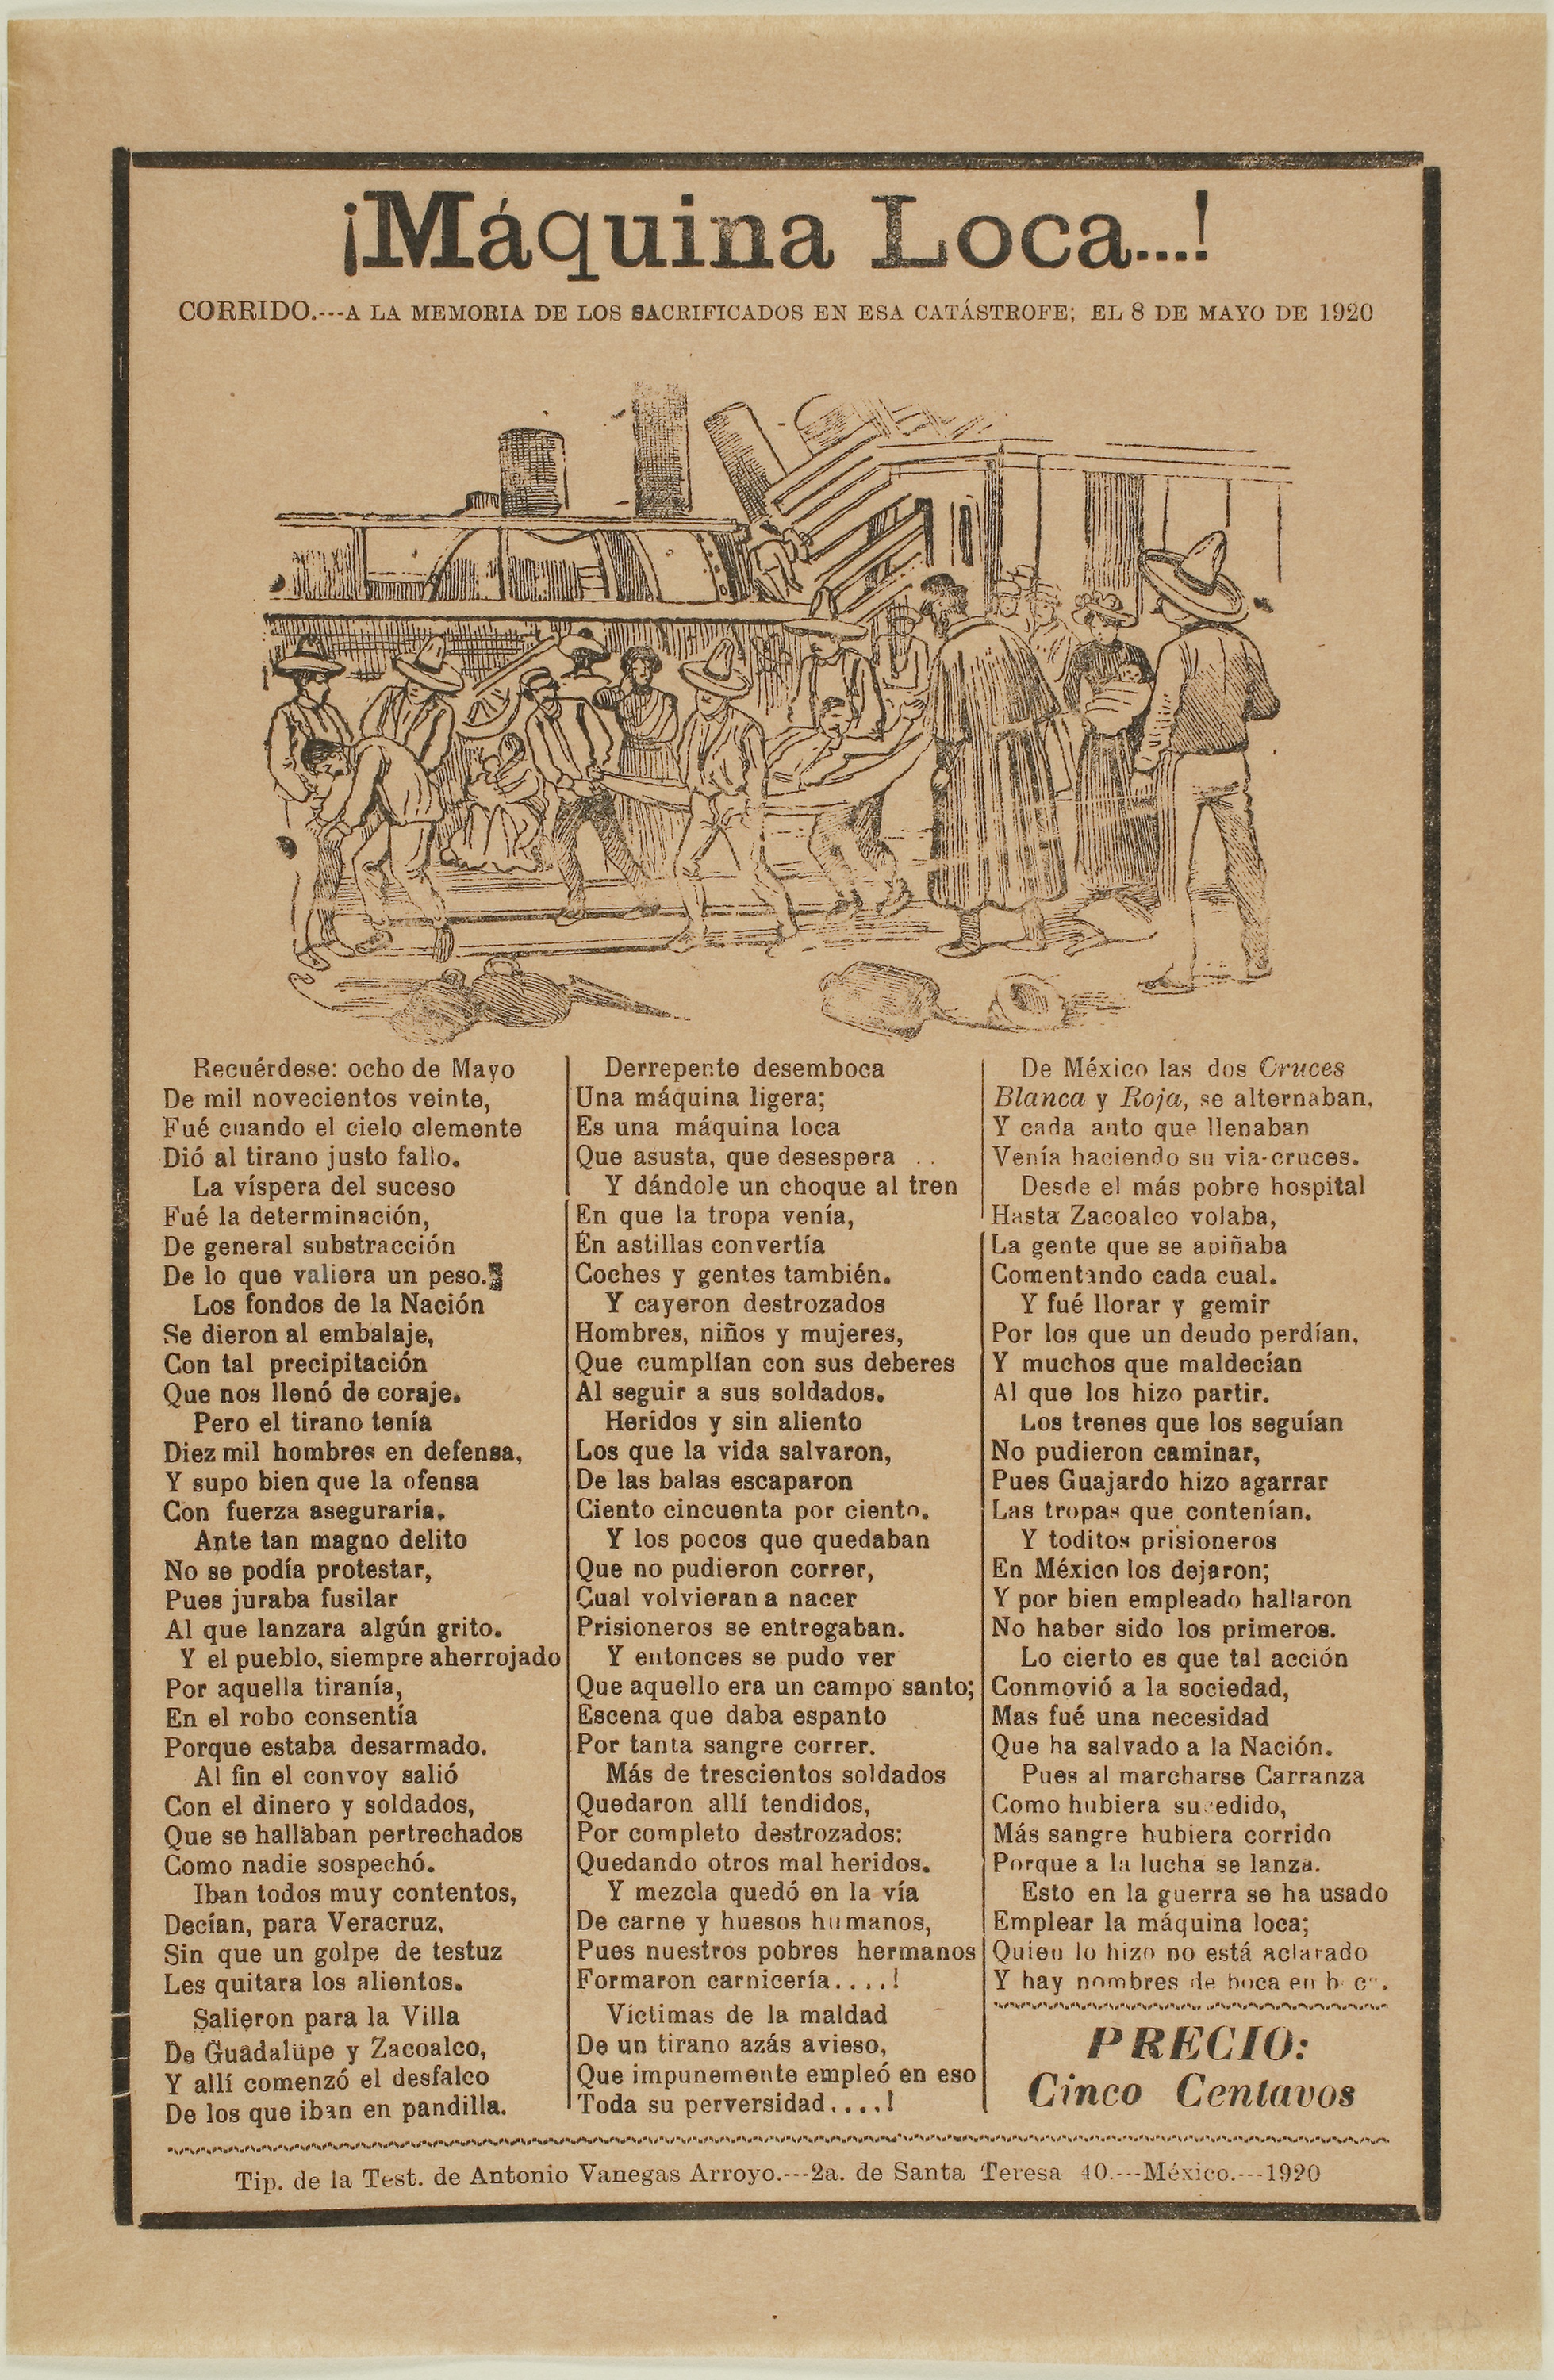
text, history, font, document, newspaper